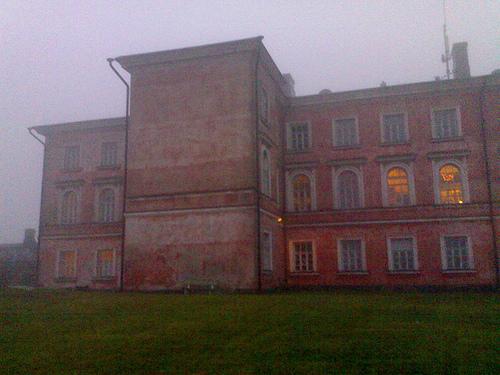
Weather: foggy or hazy